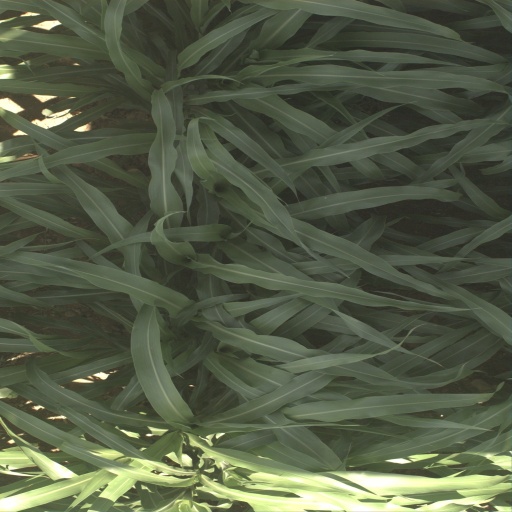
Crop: sorghum